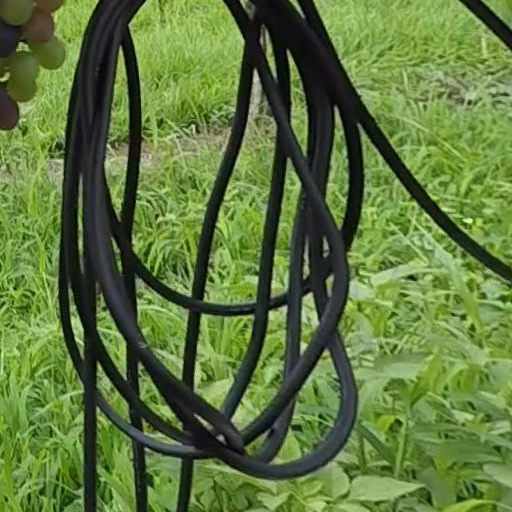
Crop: grape